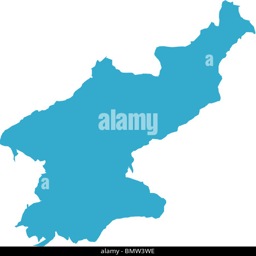
there is a map of country